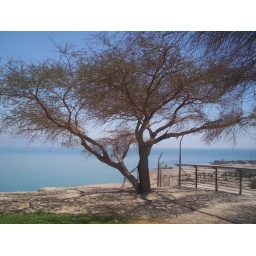
brown tree in israel